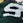
Number: 9